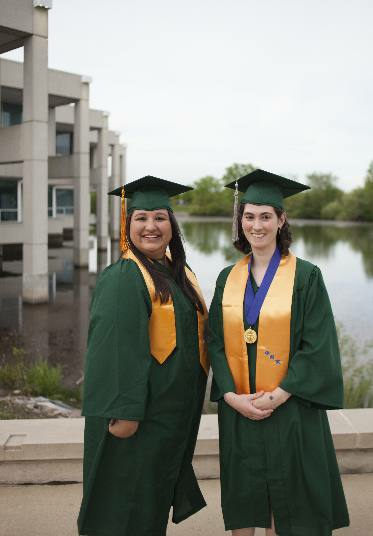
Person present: Yes